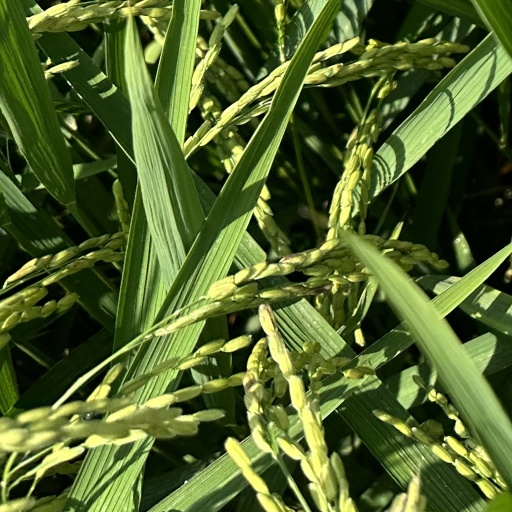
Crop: rice